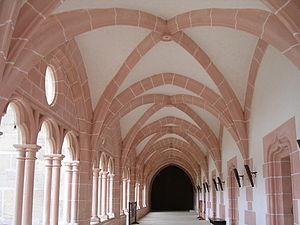
L’abbaye Notre-Dame de Cîteaux est l'abbaye fondatrice de l'ordre de Cîteaux. Elle est située sur le territoire de la commune de Saint-Nicolas-lès-Cîteaux, canton de Nuits-Saint-Georges, dans le département de la Côte-d'Or, en Bourgogne-Franche-Comté. Sa construction est de style gothique et d'architecture classique du XIᵉ siècle.
Jean Bourgoint est un religieux catholique français né le 25 juin 1905 à Montmartre et mort à Garoua le 11 mars 1966.